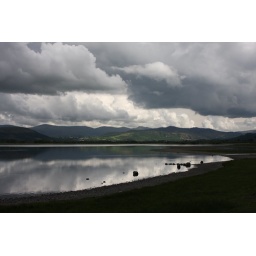
derwent water near keswick lake district